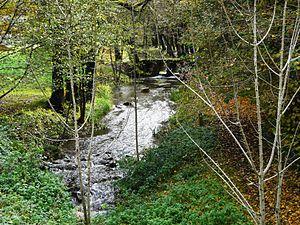
Ruisseau le Manoire en bordure du parc de la mairie, Saint-Laurent-sur-Manoire, Dordogne-France
Le Manoire est un ruisseau français du département de la Dordogne, affluent de l’Isle et sous-affluent de la Dordogne.
Saint-Laurent-sur-Manoire est une ancienne commune française située dans le département de la Dordogne.